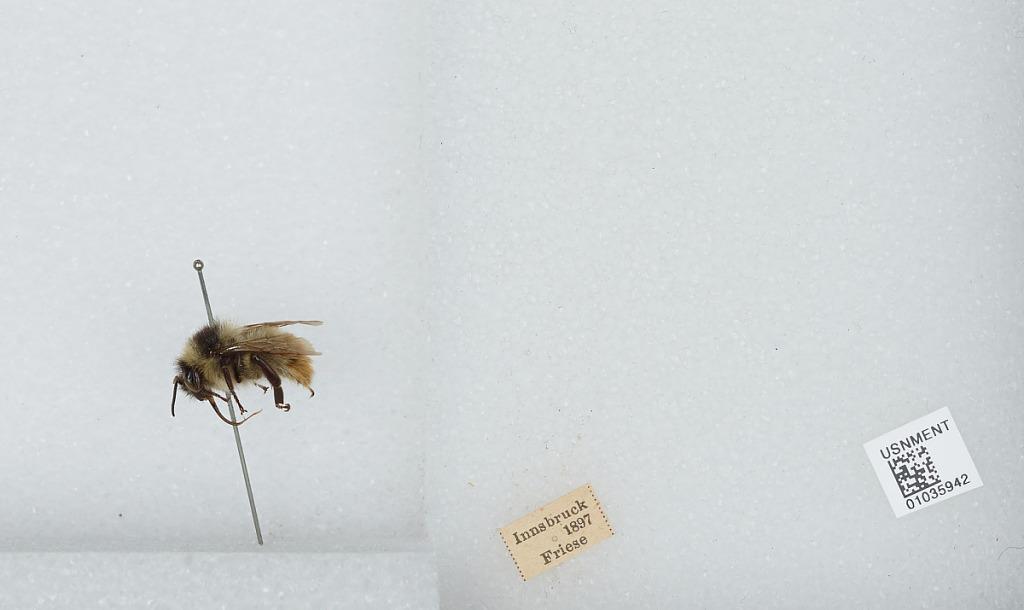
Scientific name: Bombus (Rhodobombus) mesomelas Gerstäcker
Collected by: Friese
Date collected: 1897--
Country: Austria
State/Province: Tyrol
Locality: Innsbruck
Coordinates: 47.27, 11.38